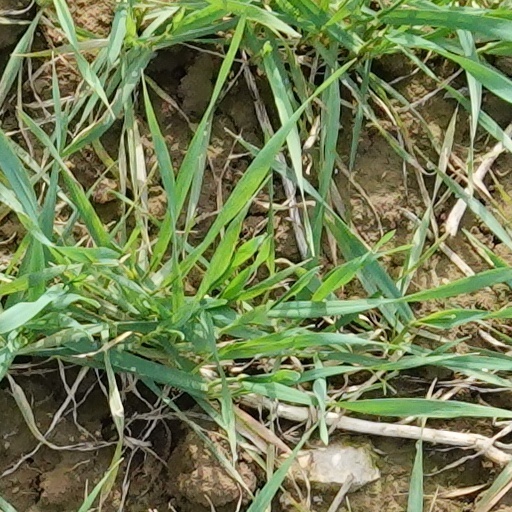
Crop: wheat